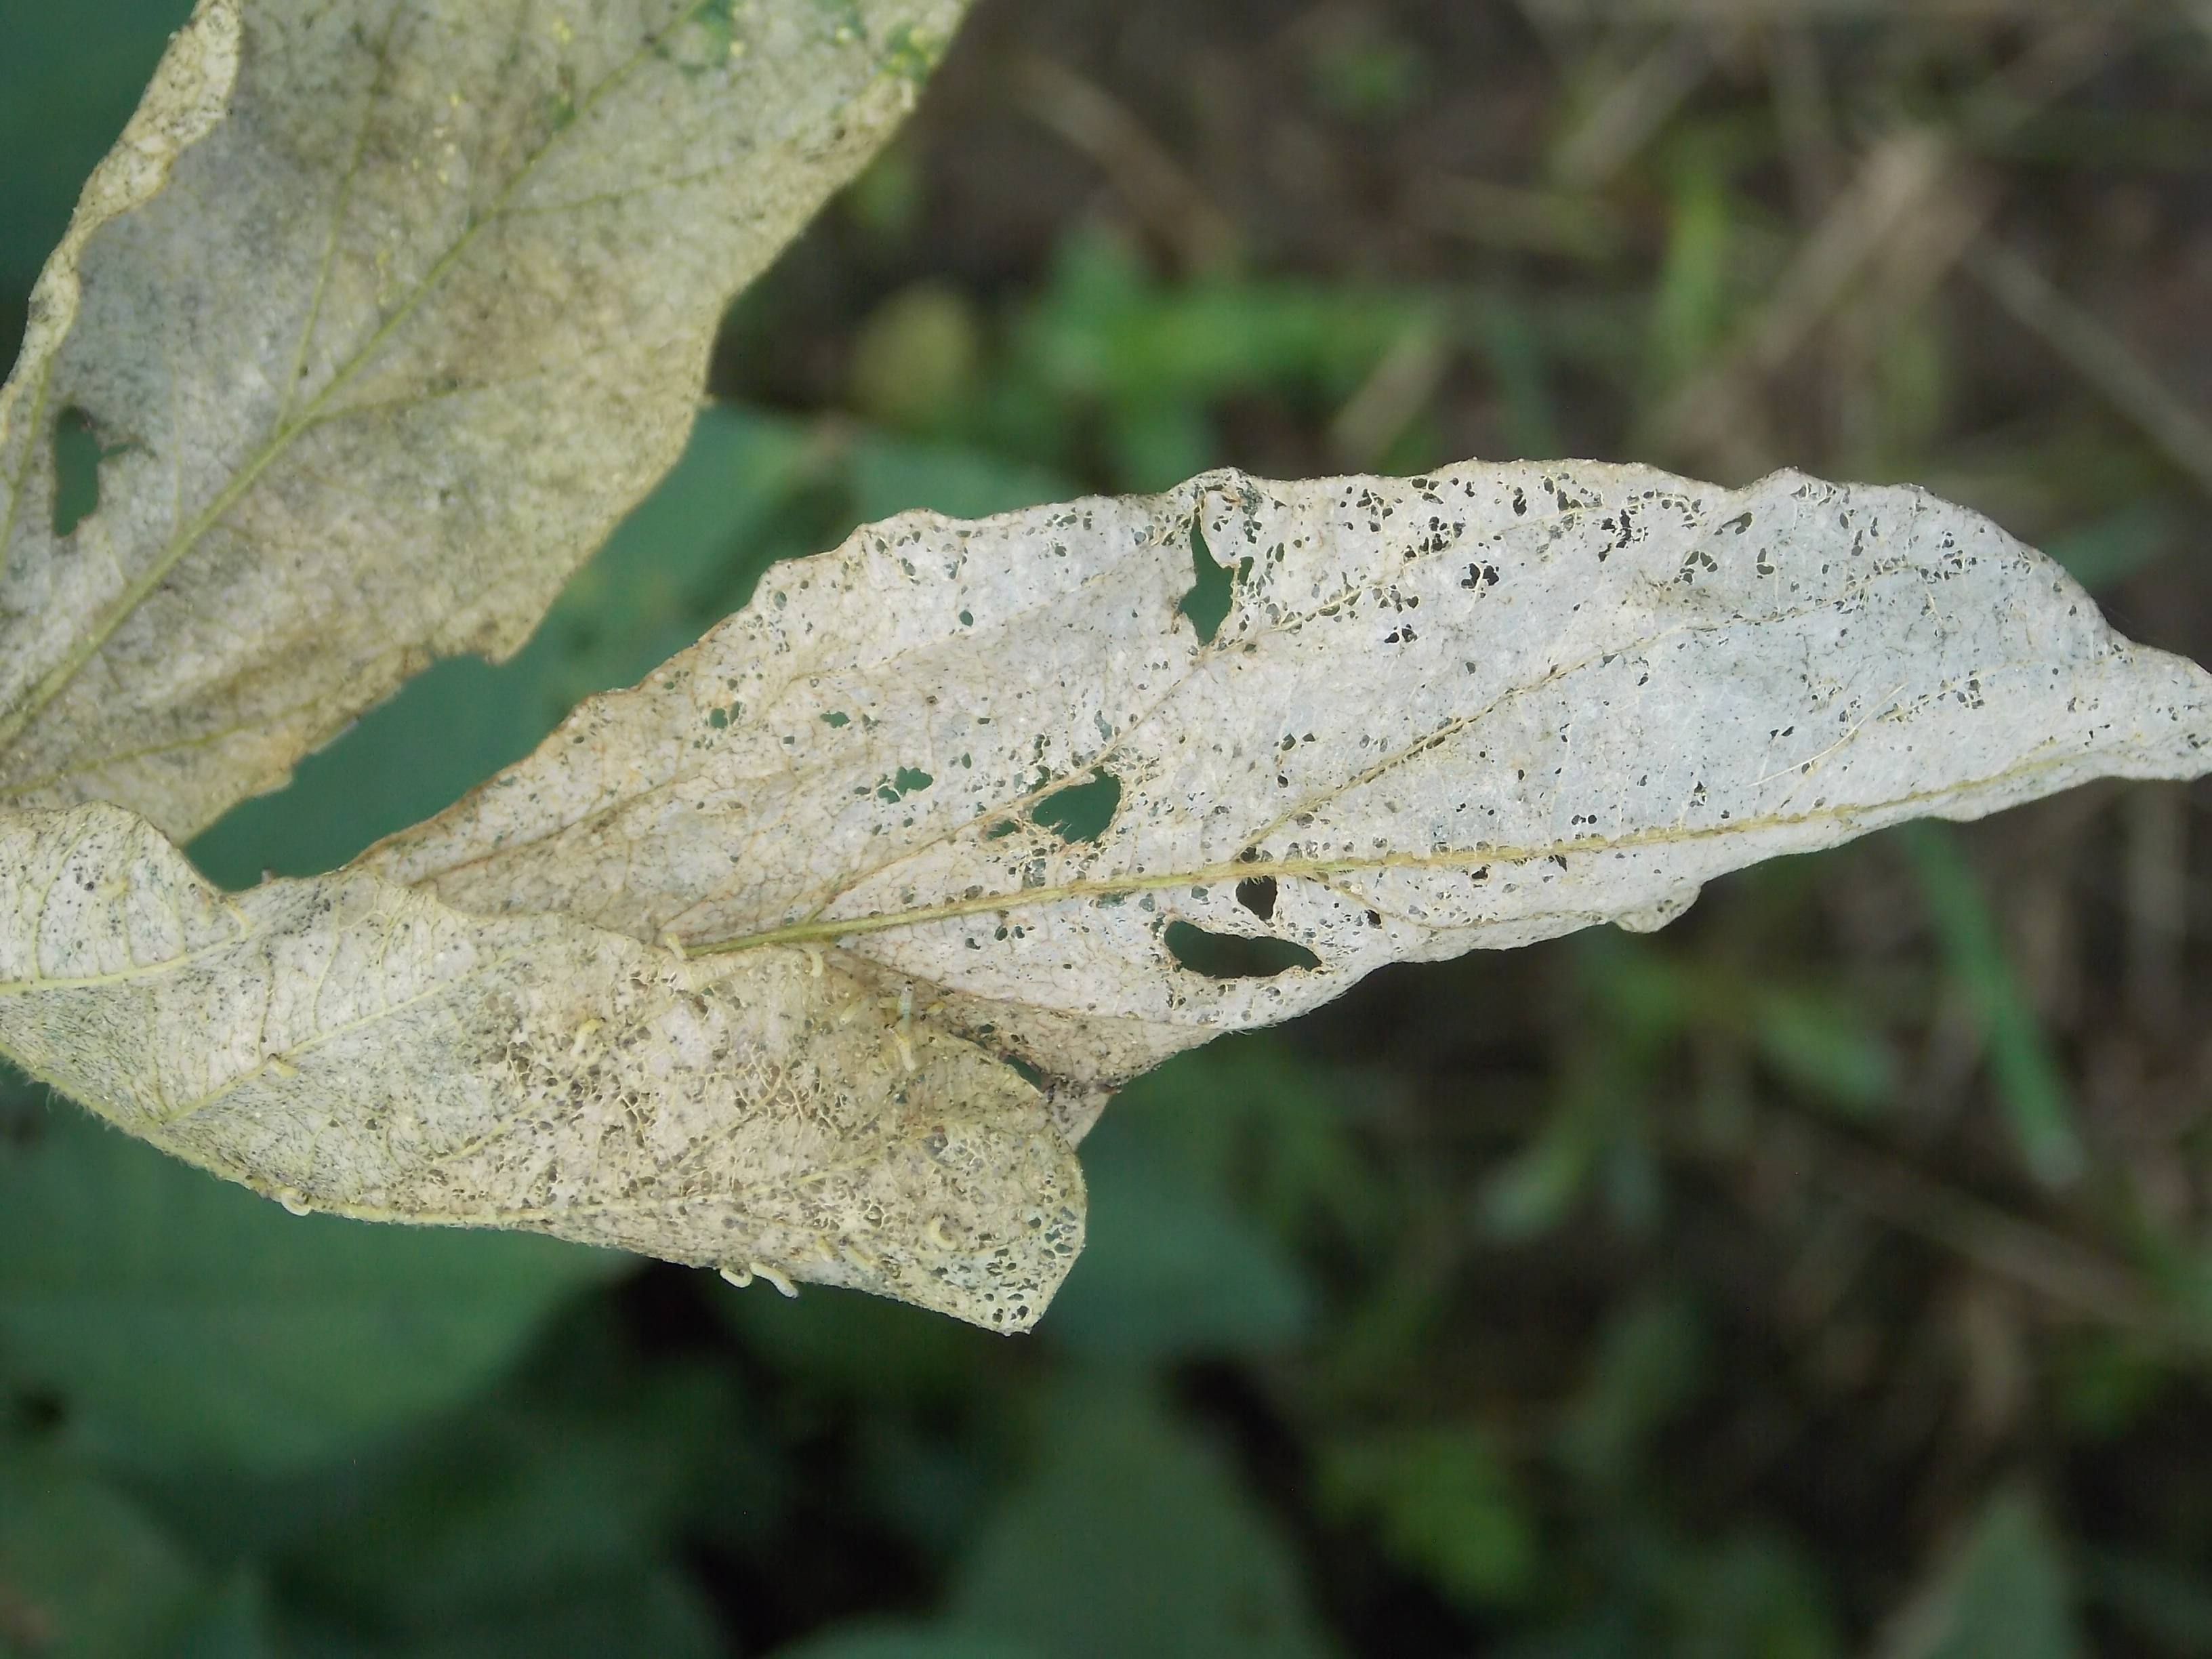
Label: Disease